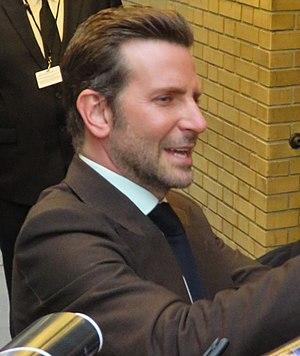
A Star Is Born ou Une étoile est née est un film musical américain coécrit, coproduit et réalisé par Bradley Cooper, sorti en 2018. Salué à la fois par le public et les critiques, le film et sa bande originale remportent plus d'une soixantaine de prix.